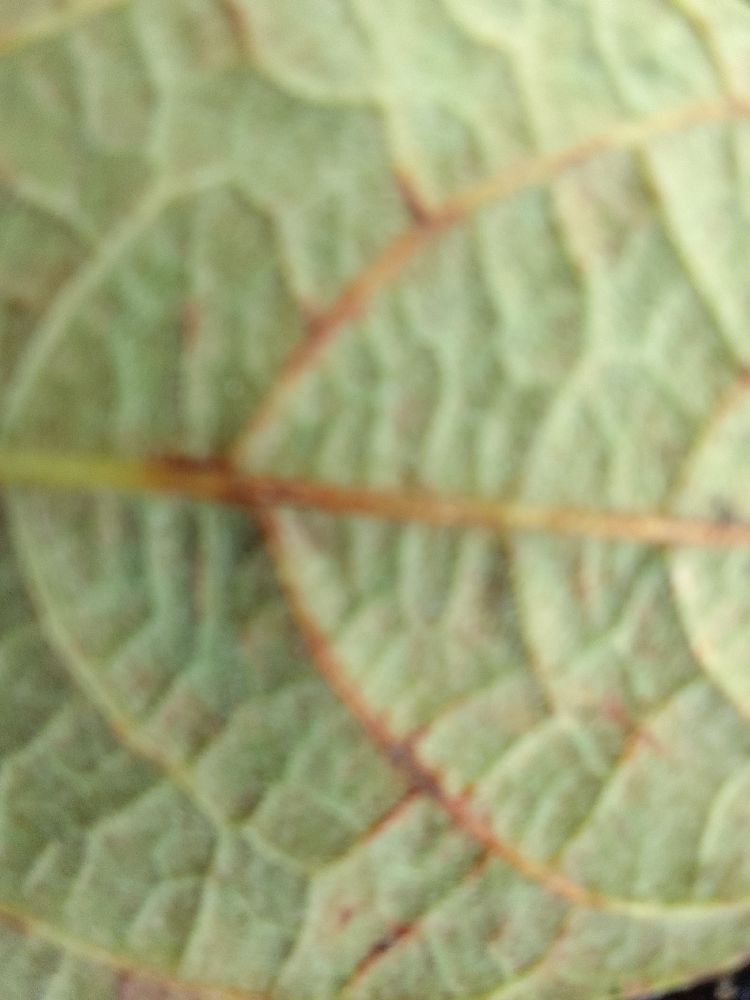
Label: anthracnose